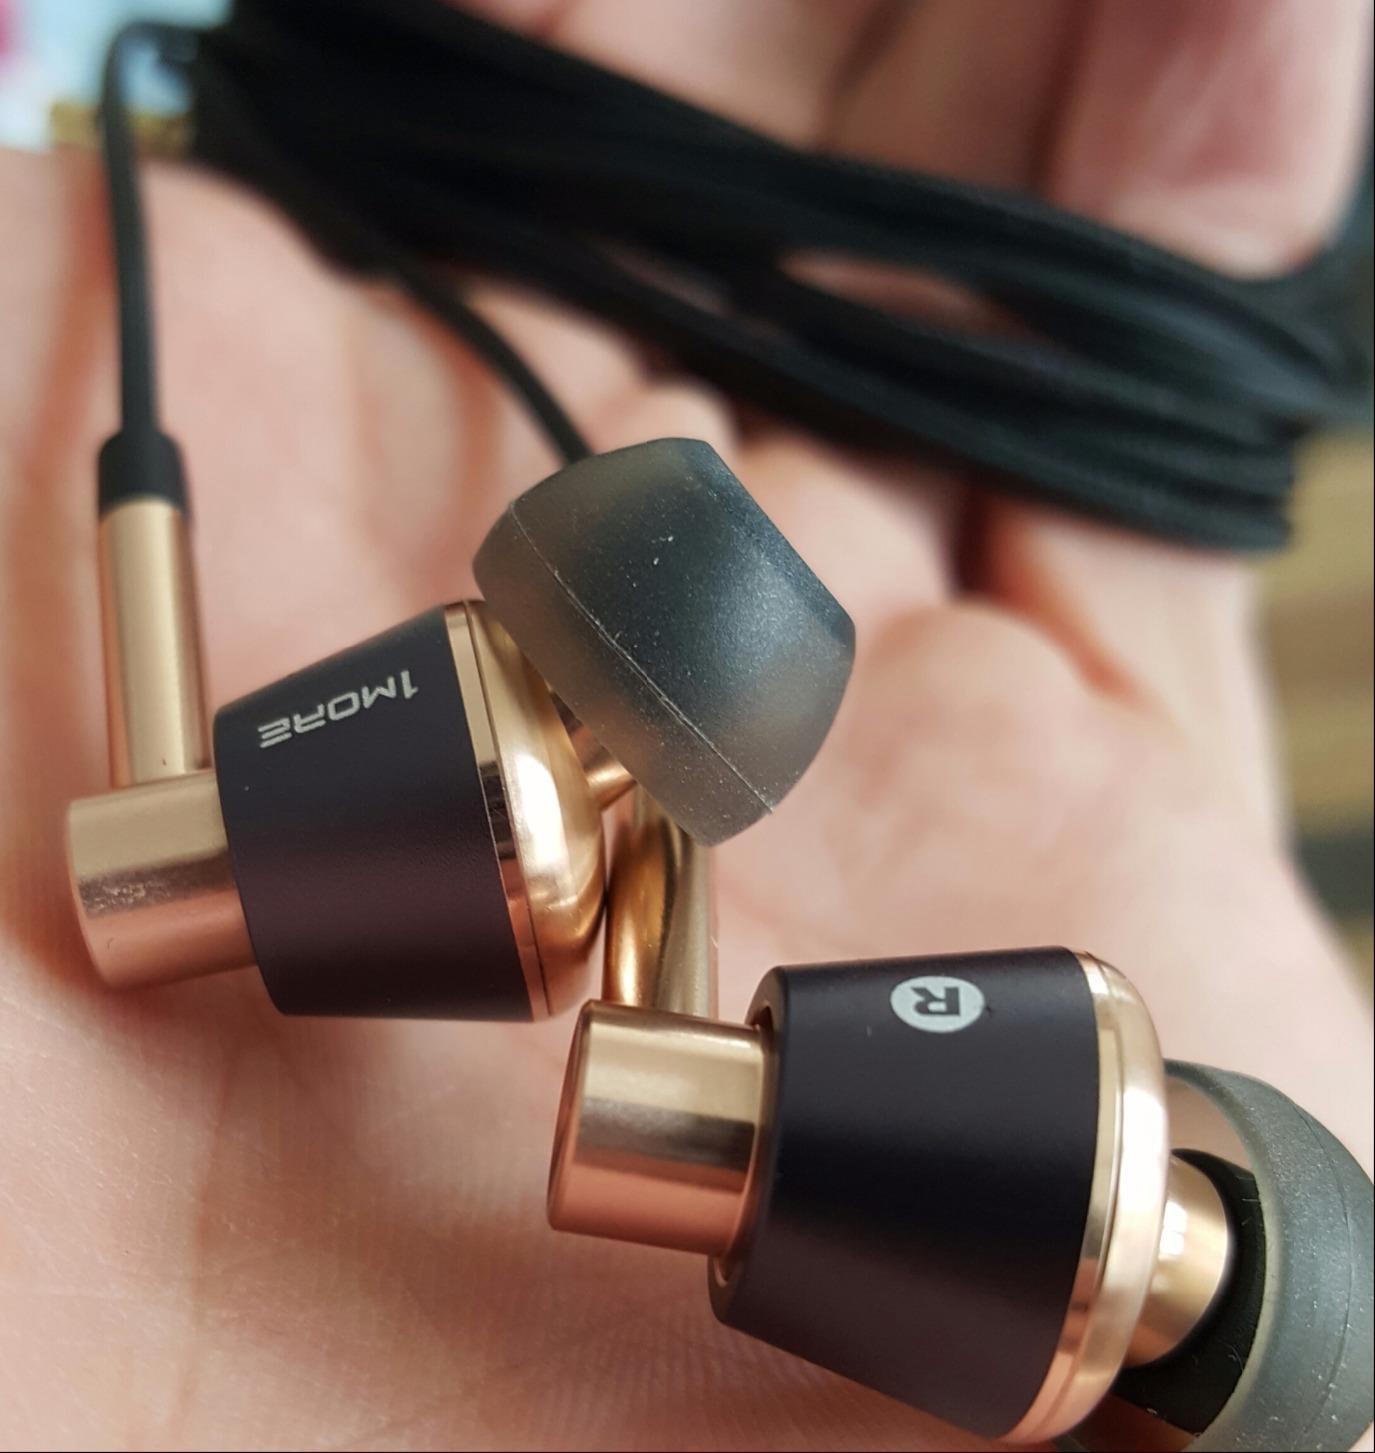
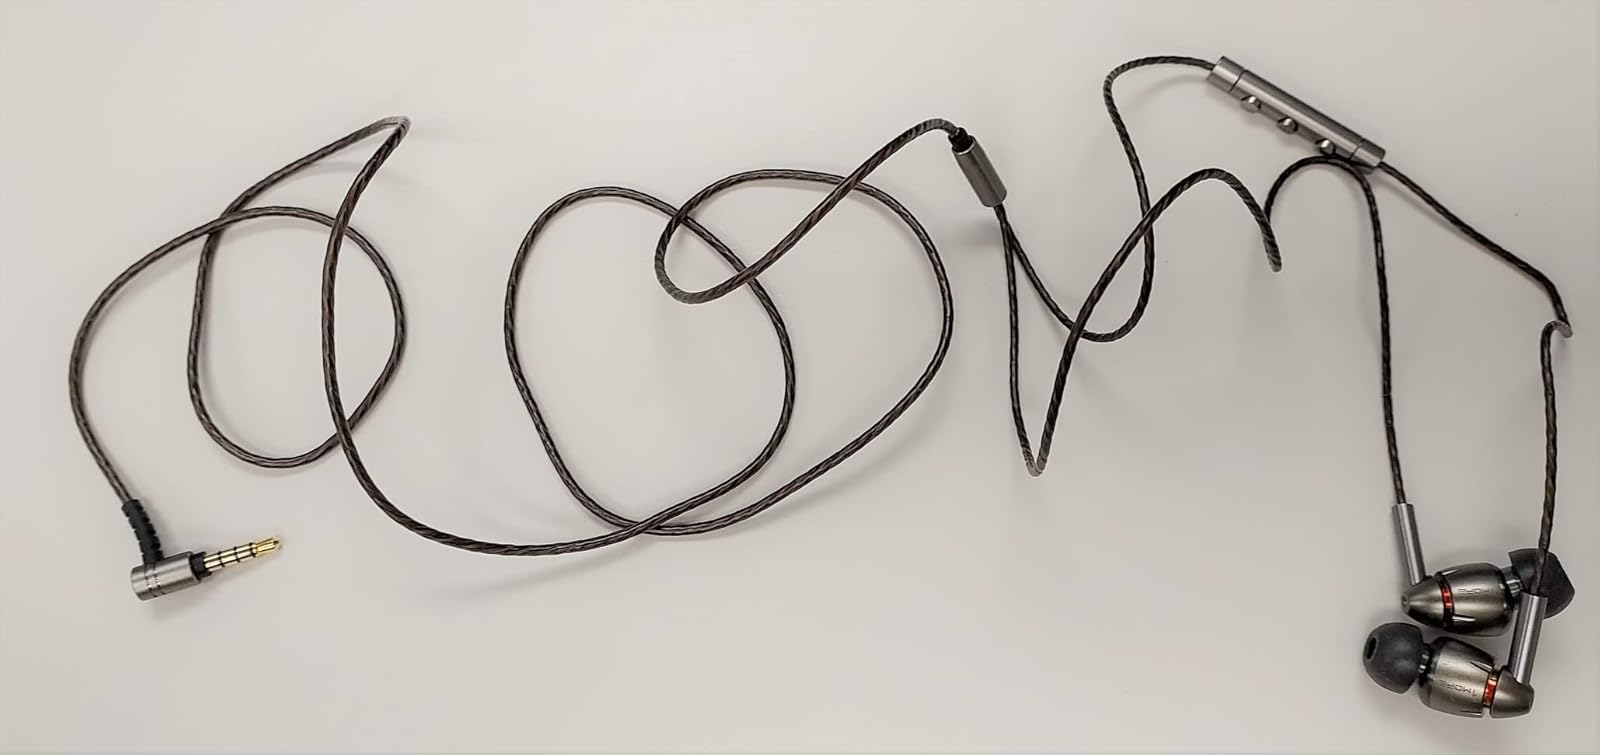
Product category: headphones
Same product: no